Hotel Bellevue Palace

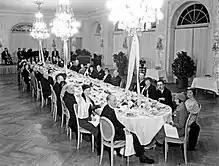
Reception in 1933

The original Bellevue Palace was built by the financier Friedrich Osswald in 1865 immediately adjacent to the seat of the federal government, the Bundeshaus. His heirs had the hotel torn down and rebuilt it in 1910 in the neoclassical style. The new Bellevue Palace was reopened in 1913, and General Ulrich Wille made it Switzerland's military headquarters during World War I. During World War II, the hotel became a focal point of the warring powers' diplomatic and intelligence activities in Switzerland, and its bar was a haunt of OSS station chief Allen Dulles. One half of the restaurant came to be frequented by Allied guests and the other by patrons from Axis states.